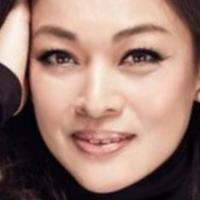
Age group: age 31-40